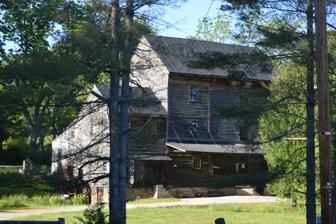
Building: Woodson's Mill
Country: United States of America
Year built: 1794
United States historic place Woodson's Mill U.S. National Register of Historic Places Virginia Landmarks Register Western side and front Show map of Virginia Show map of the United States Location State Route 778 E of jct. with State Route 666, near Lowesville, Virginia Coordinates 37°43′15″N 79°3′49″W / 37.72083°N 79.06361°W / 37.72083; -79.06361 Built 1825 NRHP reference No. 92001703 VLR No. 062-0093 Significant dates Added to NRHP December 17, 1992 Designated VLR October 21, 1992 Woodson's Mill , also known as Piney River Mill, is a historic grist mill located at Lowesville , Nelson County, Virginia . It is believed to have been built originally for Guiliford Campbell in 1794. The present building has undergone three periods of structural and mechanical improvements, most of which date to the nineteenth century.  Sometime after 1900, Dr. Julian B. Woodson added a sophisticated roller mill system for the production of fine white flour and he built his office into the west end of the mill.  The mill continues to function with two water wheels and houses an operating cider press. It was listed on the National Register of Historic Places in 1992. References